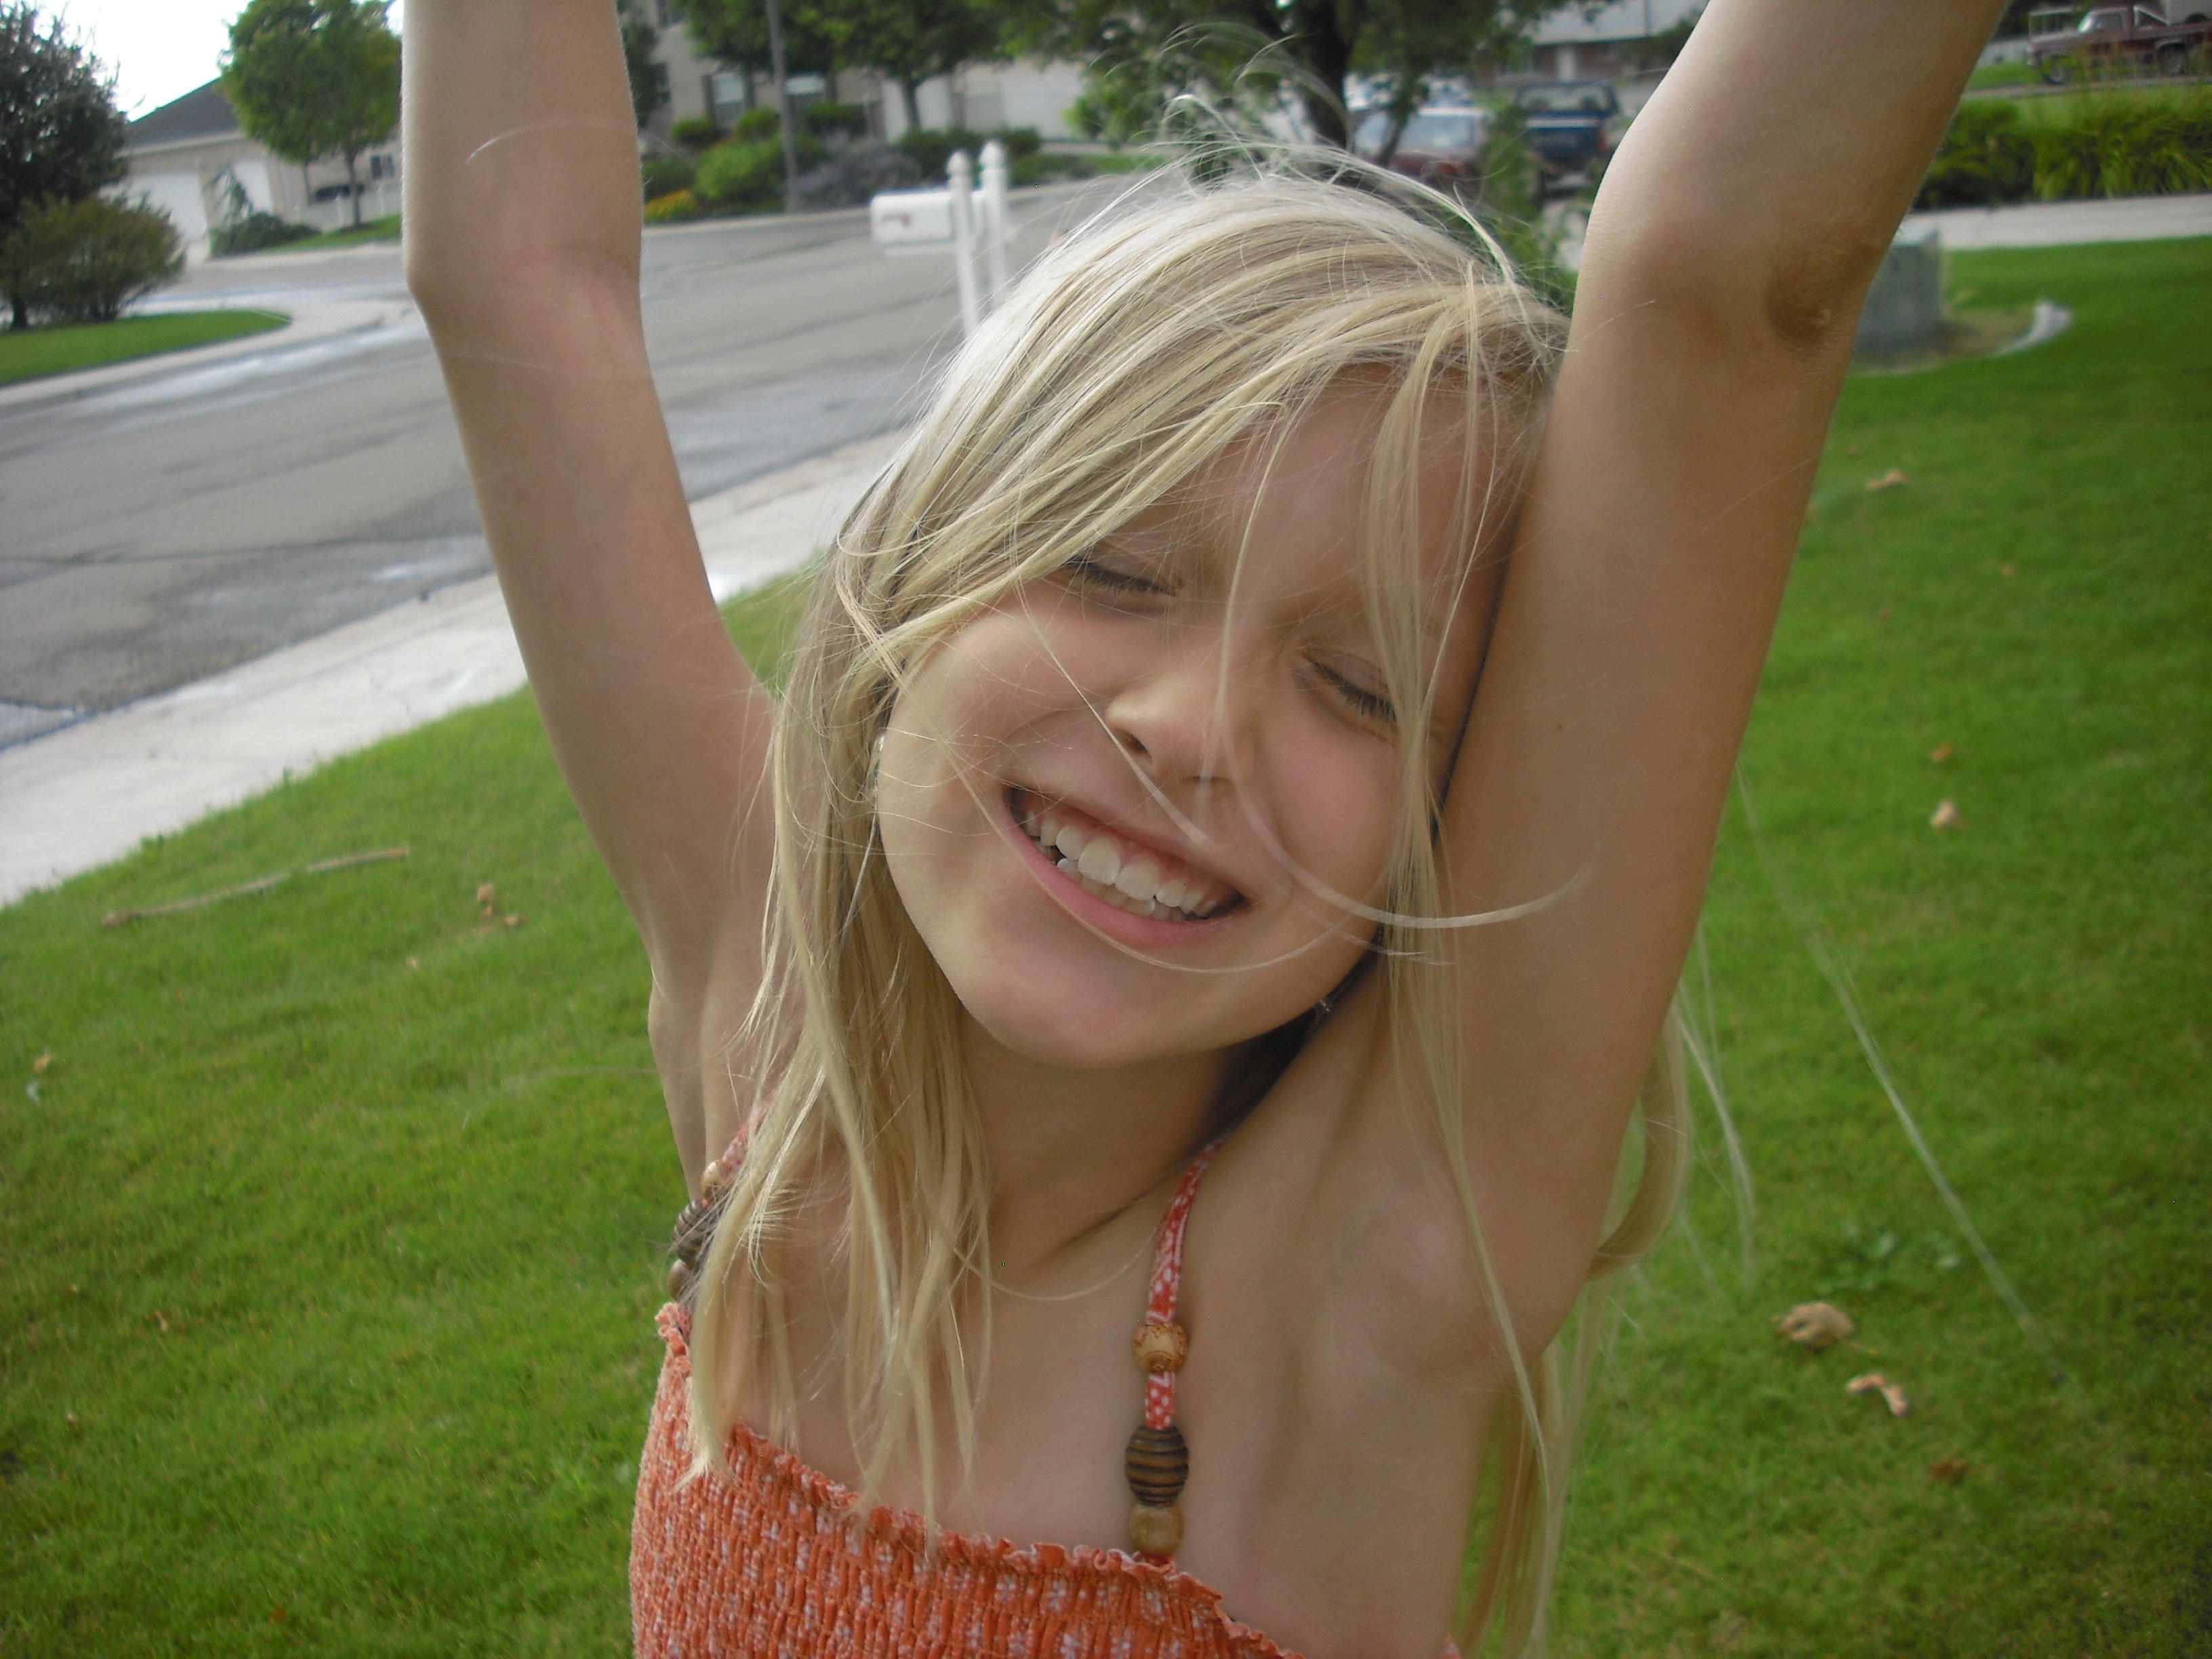
hand, grass, person, girl, woman, hair, kid, leg, model, finger, child, clothing, lady, facial expression, hairstyle, smiling, smile, long hair, dress, happy, beauty, joy, blond, human hair color